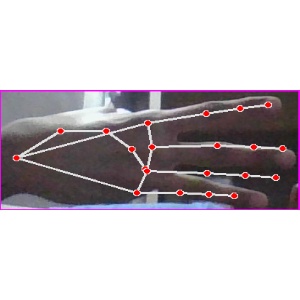
अक्षर: भ